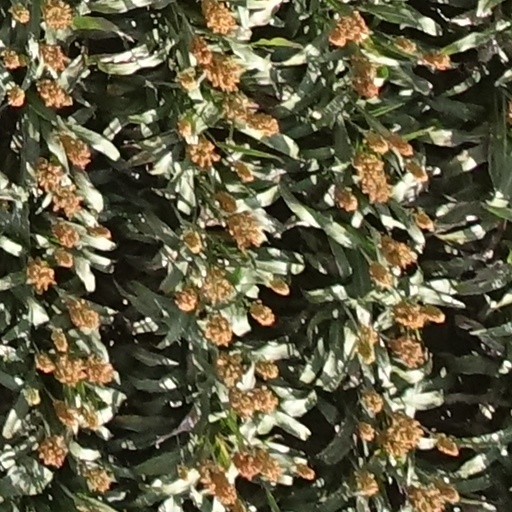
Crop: sorghum